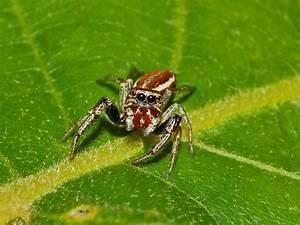
spider